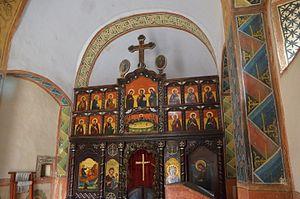
Le monastère Saint-Élie est un monastère orthodoxe serbe situé près d'Ovčar Banja, dans le district de Moravica et sur le territoire de la Ville de Čačak, dans l'ouest de la Serbie. Il fait partie des dix monastères de la gorge d'Ovčar-Kablar.